Ludwig von Welden

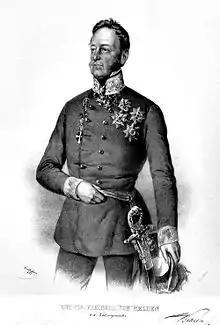
Ludwig von Welden. Lithograph by Josef Kriehuber

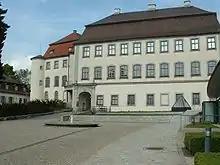
Großlaupheim Castle, birthplace of Ludwig von Welden

Franz Ludwig Baron von Welden (16 June 1780, Laupheim – 7 August 1853, Graz) was an Austrian army officer whose career culminated in becoming the commander-in-chief of the Austrian artillery.